Aleksey Sofronov

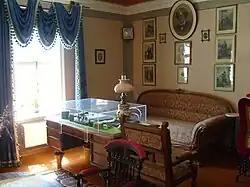
A desk in the reception room of the museum in Klin, on which Tchaikovsky worked on letters after breakfast

According to P. I. Tchaikovsky's will, one-seventh of the deceased composer's real estate and capital was transferred to Aleksey Sofronov. All material property was bequeathed to him, as well as 600 rubles in silver annually from the income from the performance of works. Soviet local historian Vladimir Kholodkovsky correlated the will with a quote from the composer's letter: "If he [Aleksey] outlives me... he can no longer be served by anyone, he is too spoiled, so it is necessary to provide for him at least a little".